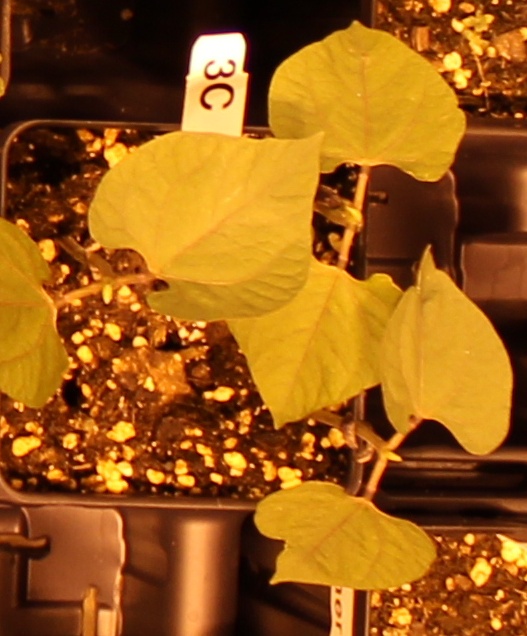
Label: Blackbean